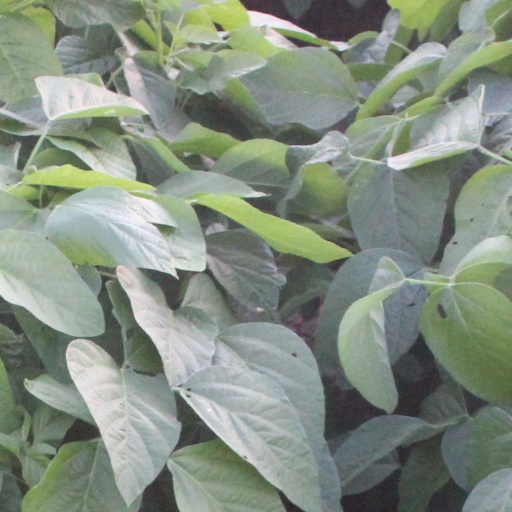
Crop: soybean